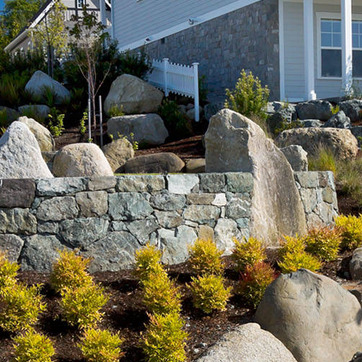
Material: stone